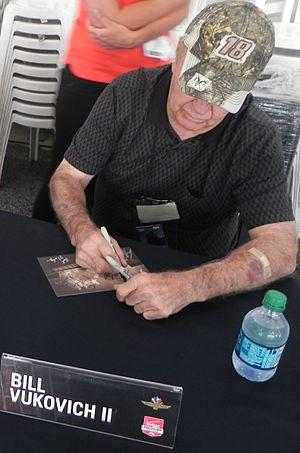
William John Vukovich, Jr., aussi connu sous le nom de Bill Vukovich II, né le 29 mars 1944 à Riverside en Californie est un pilote automobile américain qui a concouru dans les championnats USAC et CART.